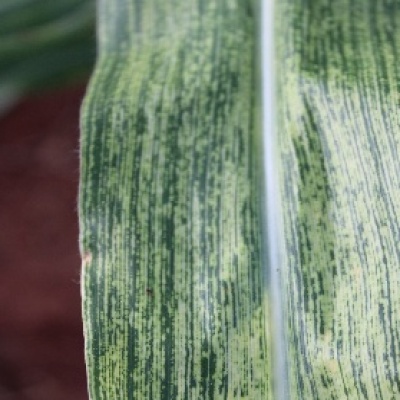
Label: Corn_(Maize)___Maize_Streak_Virus